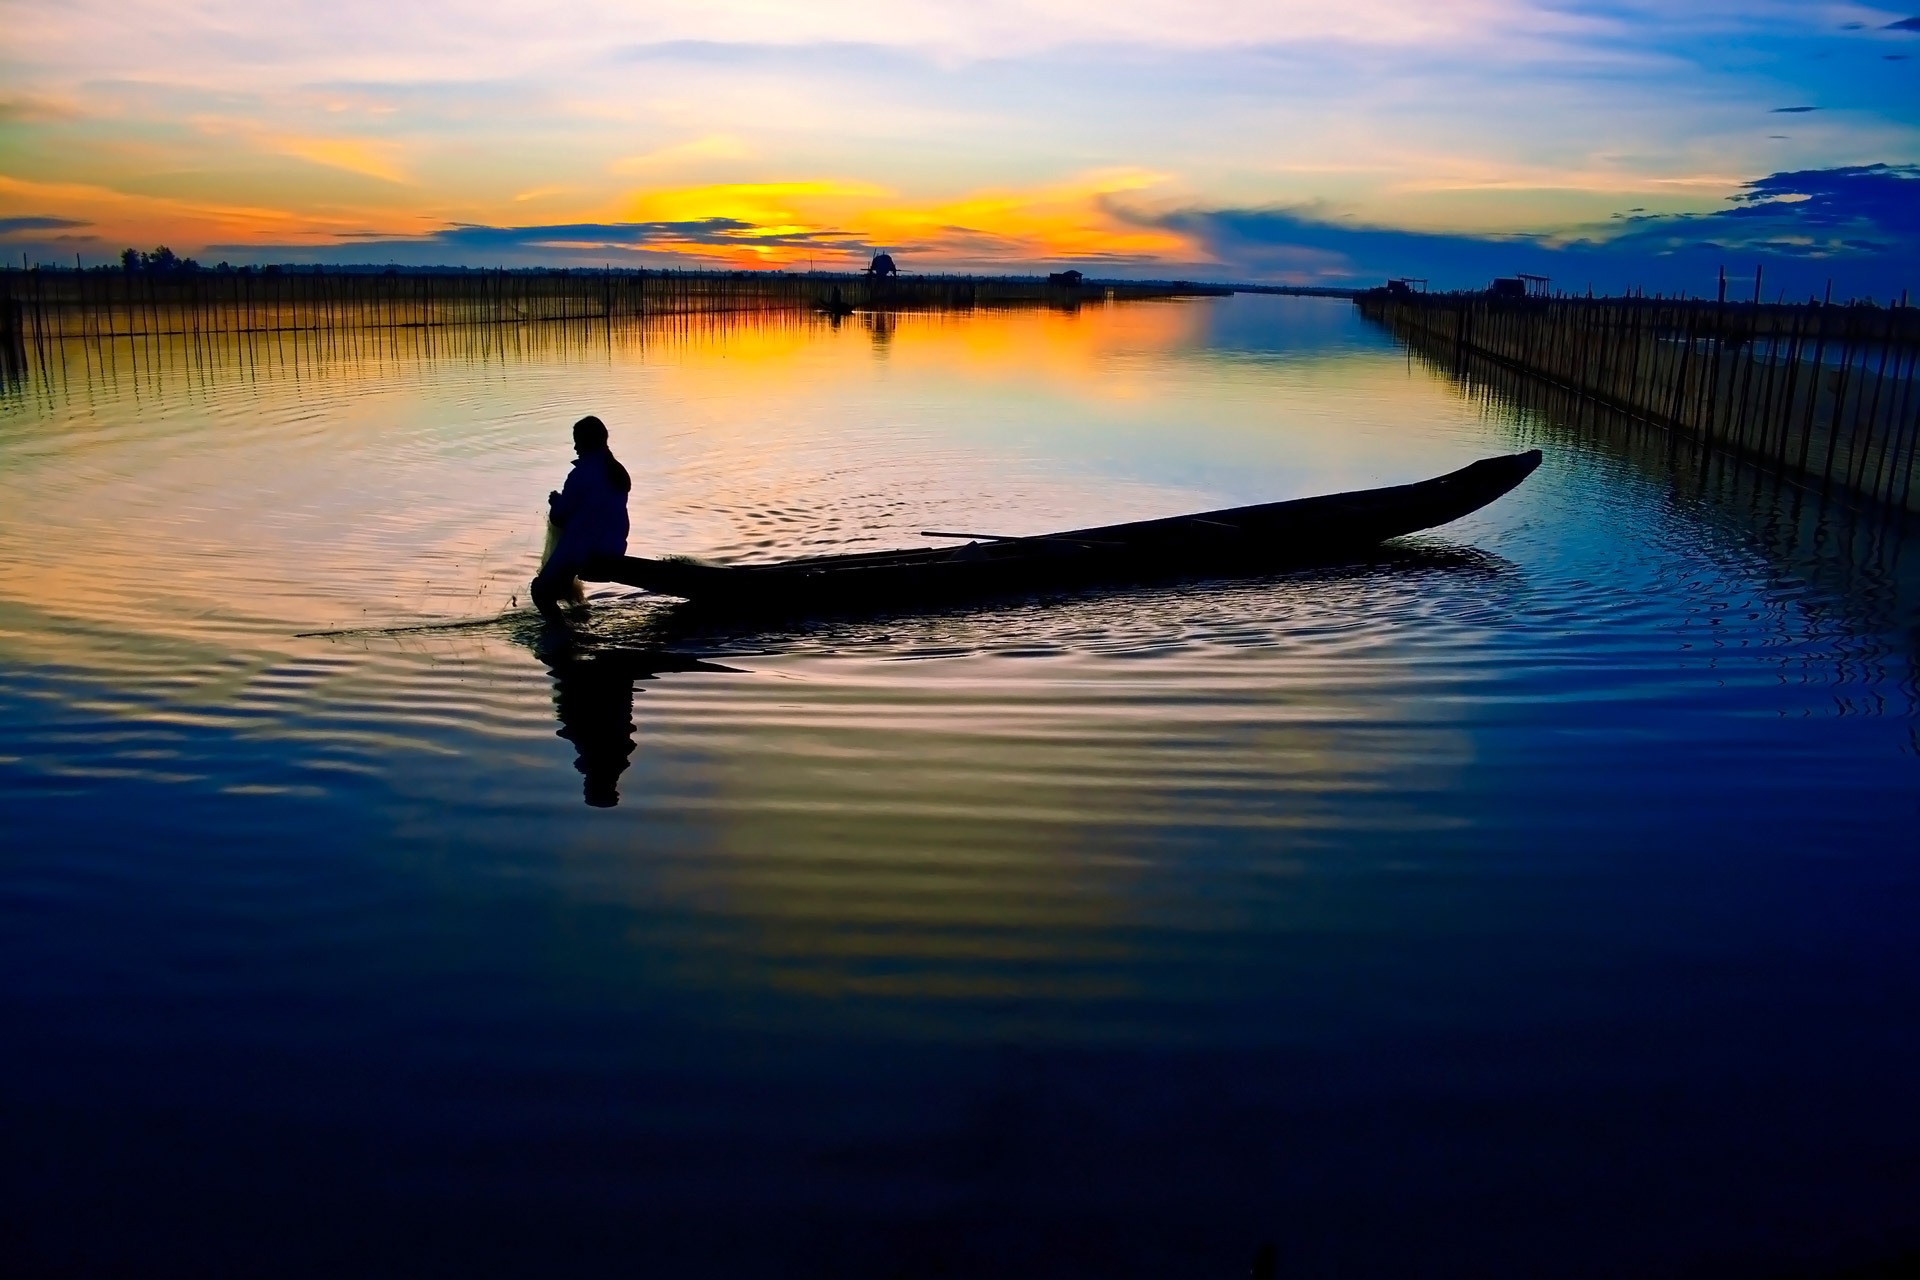
sea, horizon, sunrise, sunset, boat, morning, wave, lake, dawn, dusk, evening, paddle, reflection, vehicle, fishing, lagoon, boating, vietnam, hue, watercraft rowing